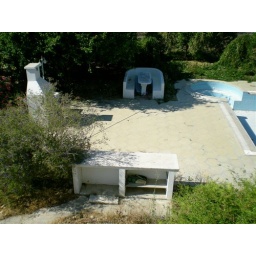
Pool patio, BBQ, outside table & seating - bar in foreground